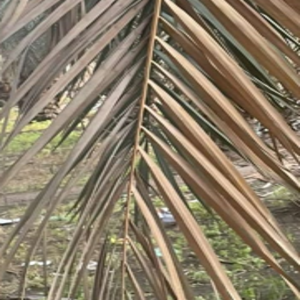
Label: Fusarium Wilt